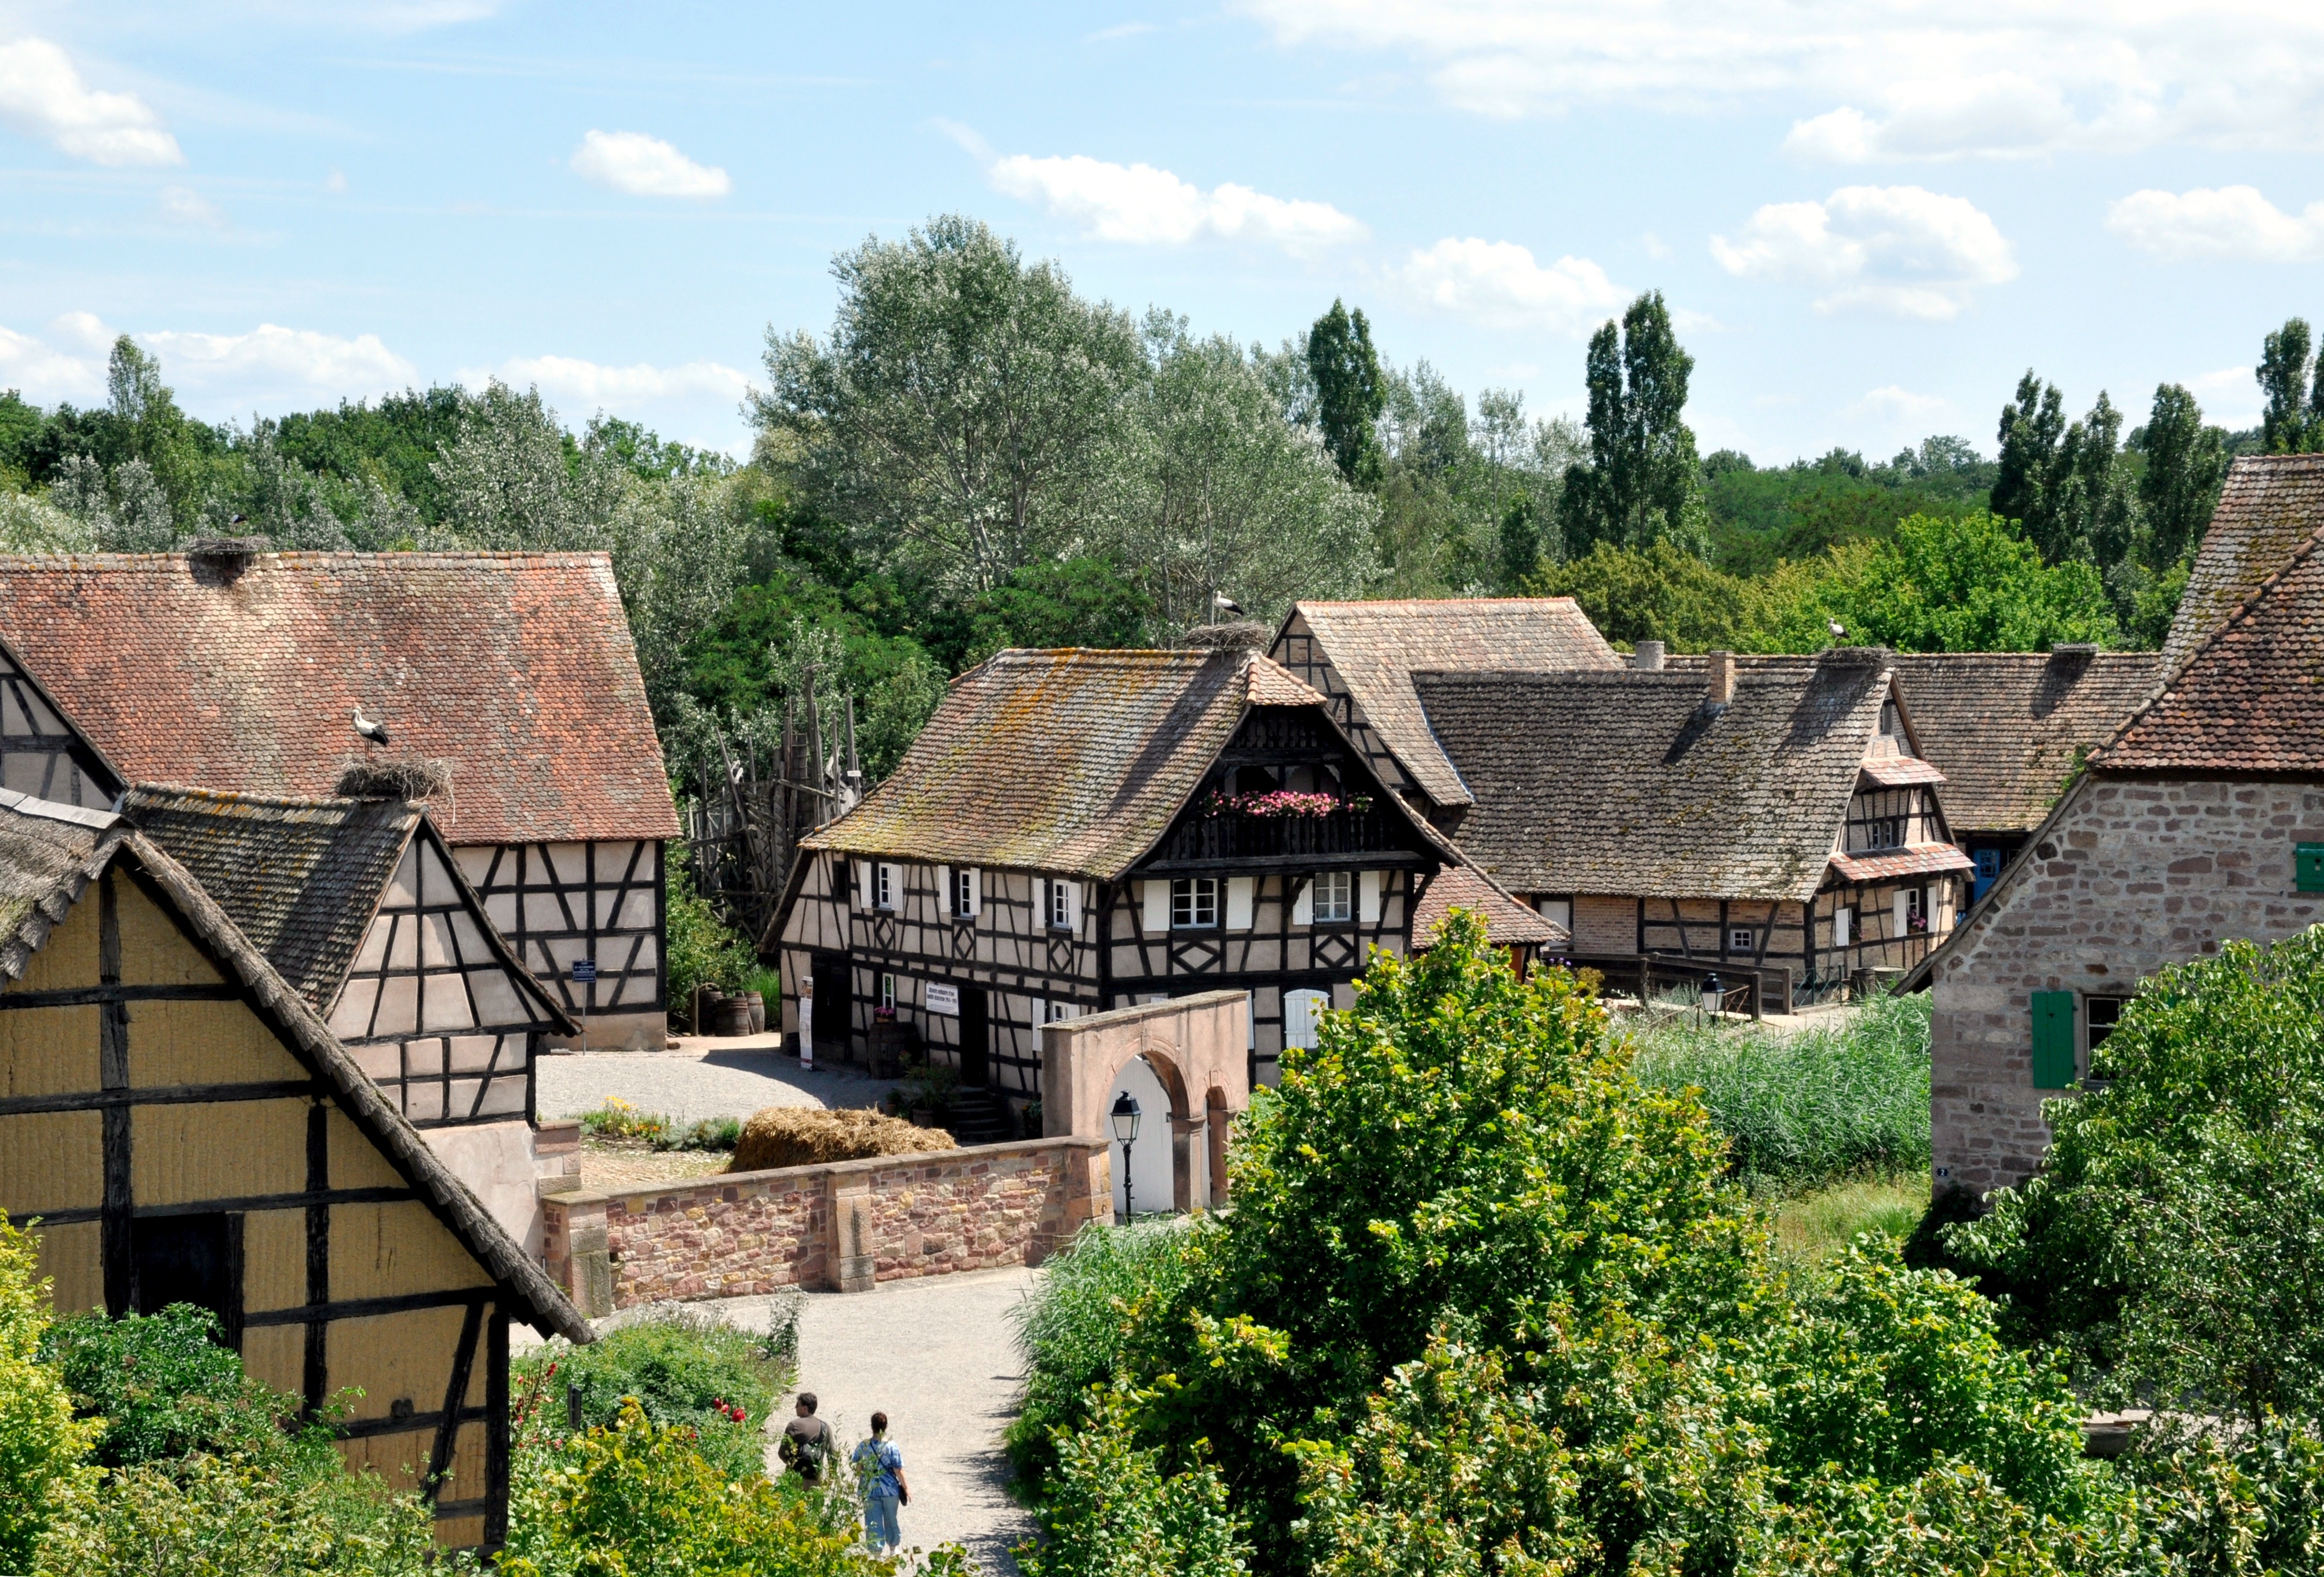
landscape, forest, house, building, old, village, cottage, park, old town, ruins, historical, estate, alsace, rural area, archaeological site, museum village, ecomus e, country houses, elsace